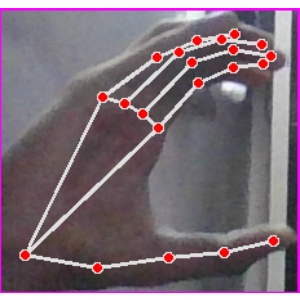
अक्षर: ऋ